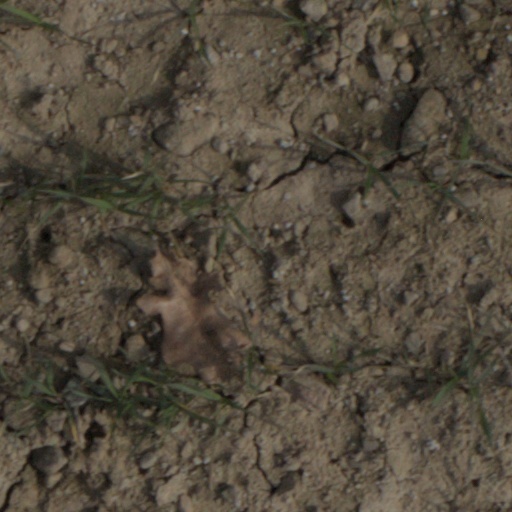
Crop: wheat